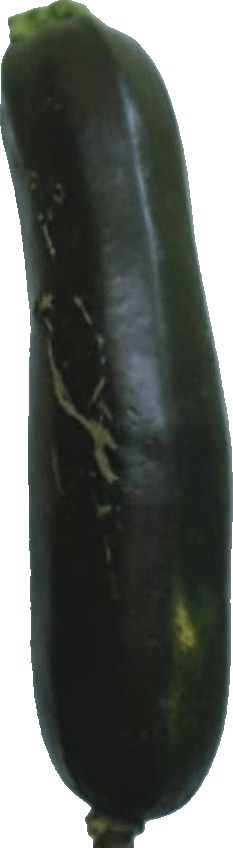
Label: zucchini_dark_1